Southmead

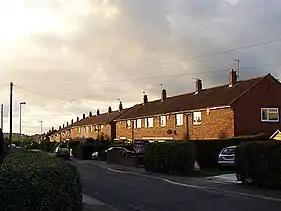

In 2016 the boundaries of Southmead Ward changed, Charlton Mead LSOA became part of Henbury and Brentry ward, boundary changes being driven by the need to ensure populations between wards are more evenly distributed. According to the 2011 census, Southmead had a total population of 11,956 based on its 2011 ward boundaries but 12,451 based on its current (post-2016) boundaries.